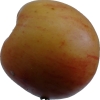
Label: Apple 14